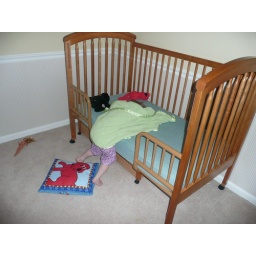
We took the high wall off the crib this week (November 2008) and found Sara sleeping &amp;quot;kind of&amp;quot; in the bed.